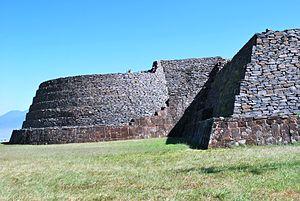
Le Royaume tarasque était un État mésoaméricain, couvrant à peu près la zone géographique de l'actuel État mexicain de Michoacán. Au moment de la conquête espagnole, il était du point de vue de la superficie et de la puissance militaire le deuxième État de Mésoamérique après l'Empire aztèque. L'État a été fondé au début du XIVᵉ siècle et a perdu son indépendance au profit des Espagnols en 1530. En 1543, il est devenu officiellement l’État du Michoacán, en référence au nom de l'État tarasque en langue nahuatl. En p'urhépecha, la langue des Tarasques, le nom de l'État était « Iréchecua Tzintzuntzáni », qui signifie « les terres de Tzintzuntzan ».